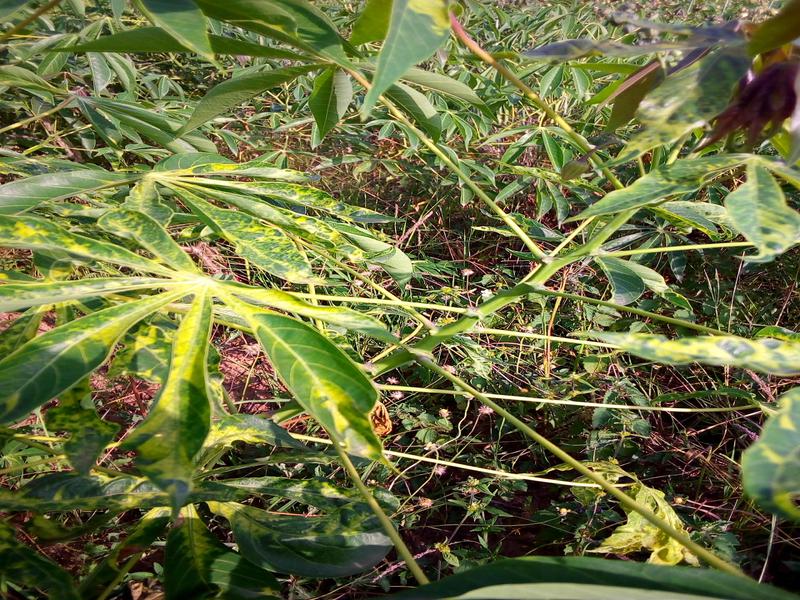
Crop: cassava
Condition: mosaic_disease